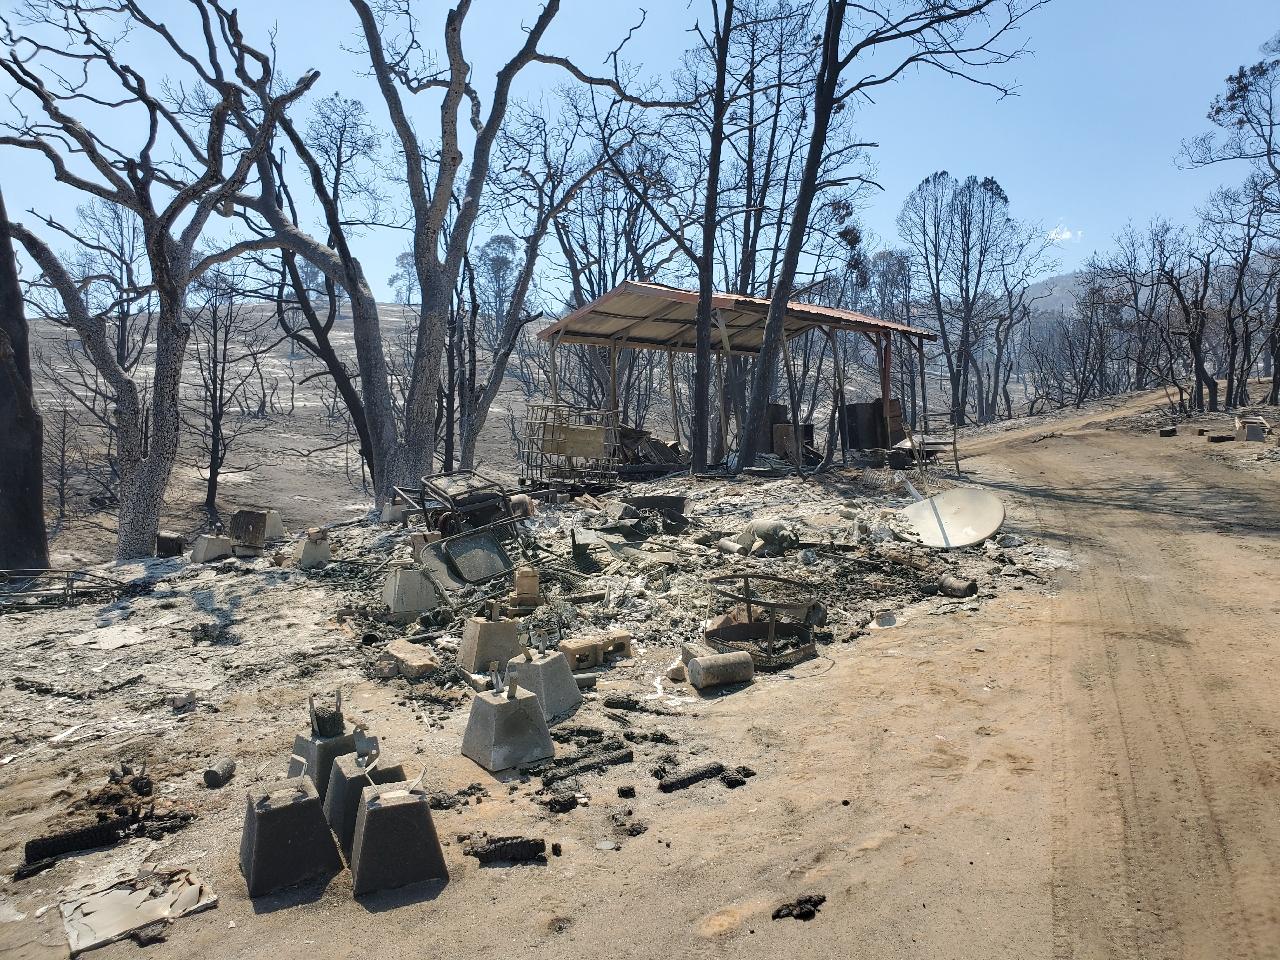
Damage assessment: destroyed